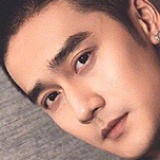
diễn viên Tưởng Kình Phu